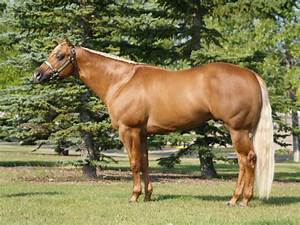
Label: horse